Midsomer Norton railway station

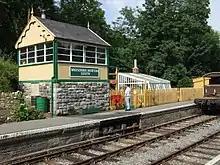
The restored signal box

The station was sold in 1969 to a local school, and then in 1995 to the Wansdyke district council, who leased it to the Somerset and Dorset Railway Heritage Trust to restore to its 1950s condition.